5th Battalion, 7th Air Defense Artillery Regiment

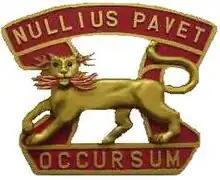
5–7 ADA distinctive unit insignia

The 5th Battalion, 7th Air Defense Artillery Regiment (5-7 ADA) is a Patriot air defense battalion of the United States Army. It is currently a subordinate unit of the 10th Army Air & Missile Defense Command (AAMDC) and comprises six subordinate units: a headquarters and headquarters battery, four Patriot fire batteries, and a maintenance company. 5-7 ADA is headquartered at Smith Barracks in Baumholder, Germany.